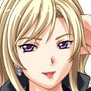
Portrait style: Anime Portrait